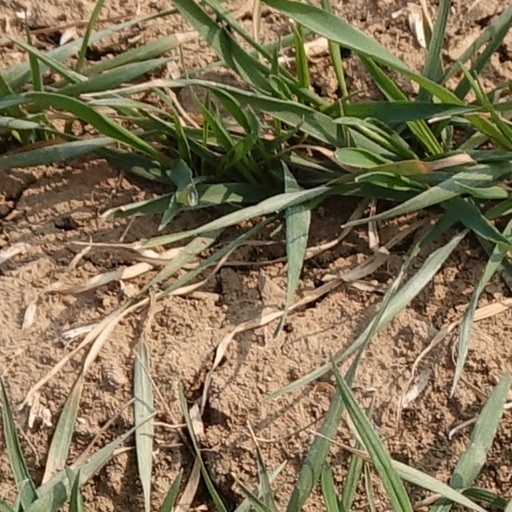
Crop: wheat